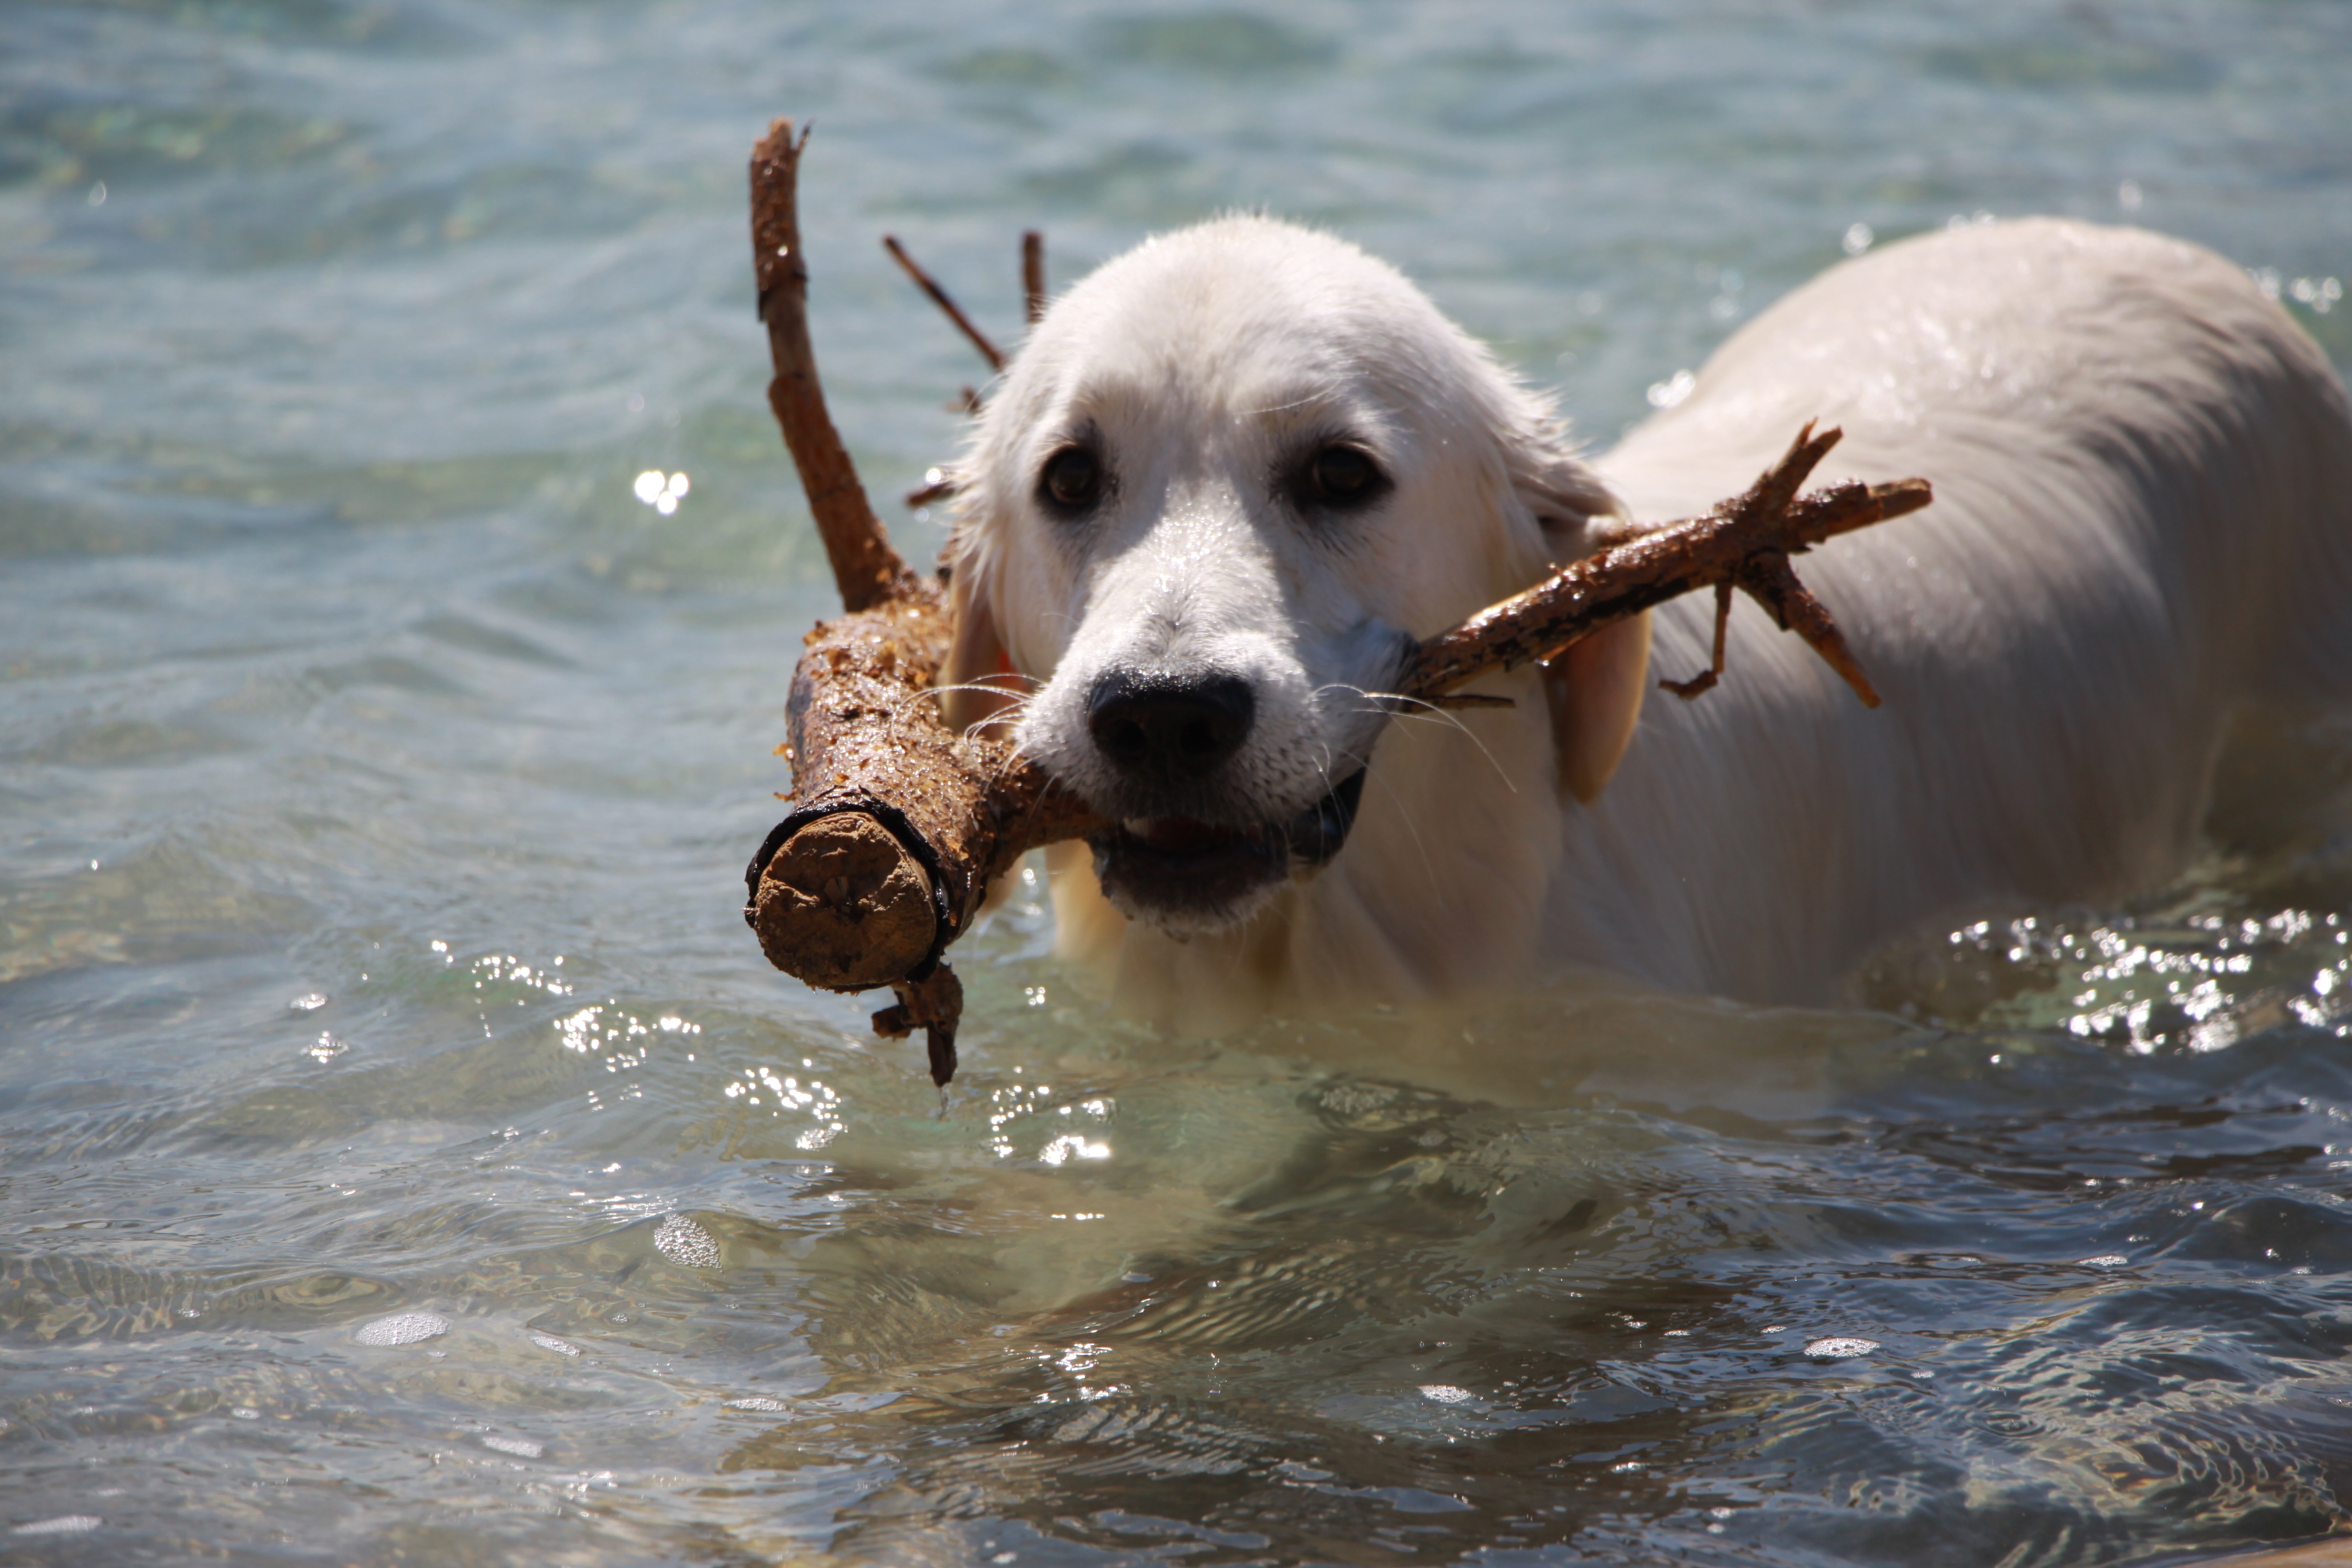
retriever, dog, golden, happy, pet, animal, summer, puppy, sea